Aurangzeb

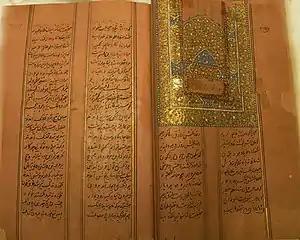
Zafarnama is the name given to the letter sent by the tenth Sikh Guru, Guru Gobind Singh in 1705 to Aurangzeb. The letter is written in Persian script.

In 1664, Aurangzeb appointed Shaista Khan subedar (governor) of Bengal. Shaista Khan eliminated Portuguese and Arakanese pirates from the region, and in 1666 recaptured the port of Chittagong from the Arakanese king, Sanda Thudhamma. Chittagong remained a key port throughout Mughal rule.